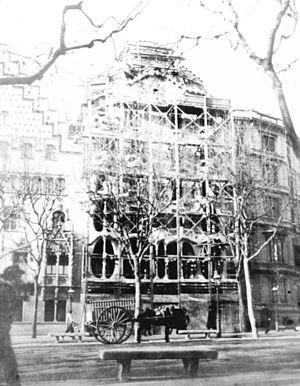
La Casa Batlló est un édifice moderniste conçu par l'architecte Antoni Gaudí, chef de file de ce mouvement, de 1904 à 1906. Elle est située dans l'Illa de la Discòrdia, au 43 Passeig de Gràcia à Barcelone.